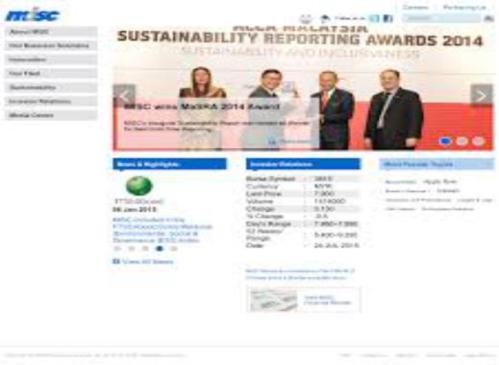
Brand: misc berhad
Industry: Transportation